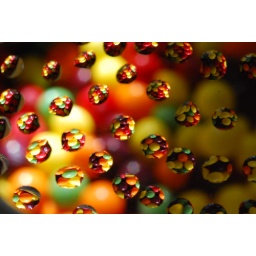
smarties in water droplet`s on sheet of glass